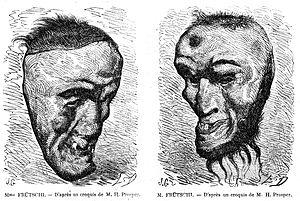
L'Illustration 1862 gravures Masques de Mme et Mr Frütschi, dans les archives de la Societé des Frütschi